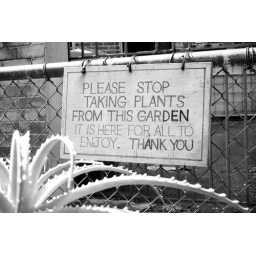
An interesting sign placed above a Newtown street garden.